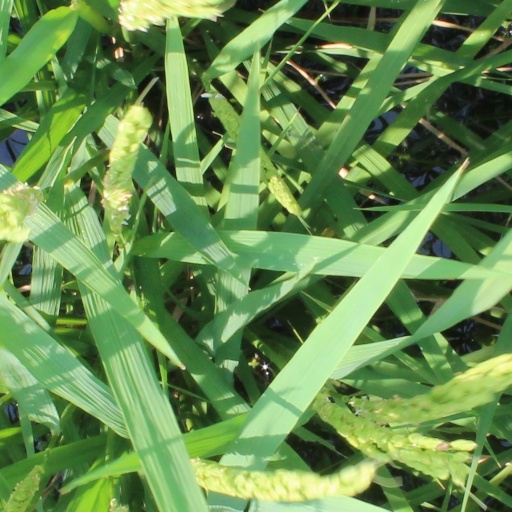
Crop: rice